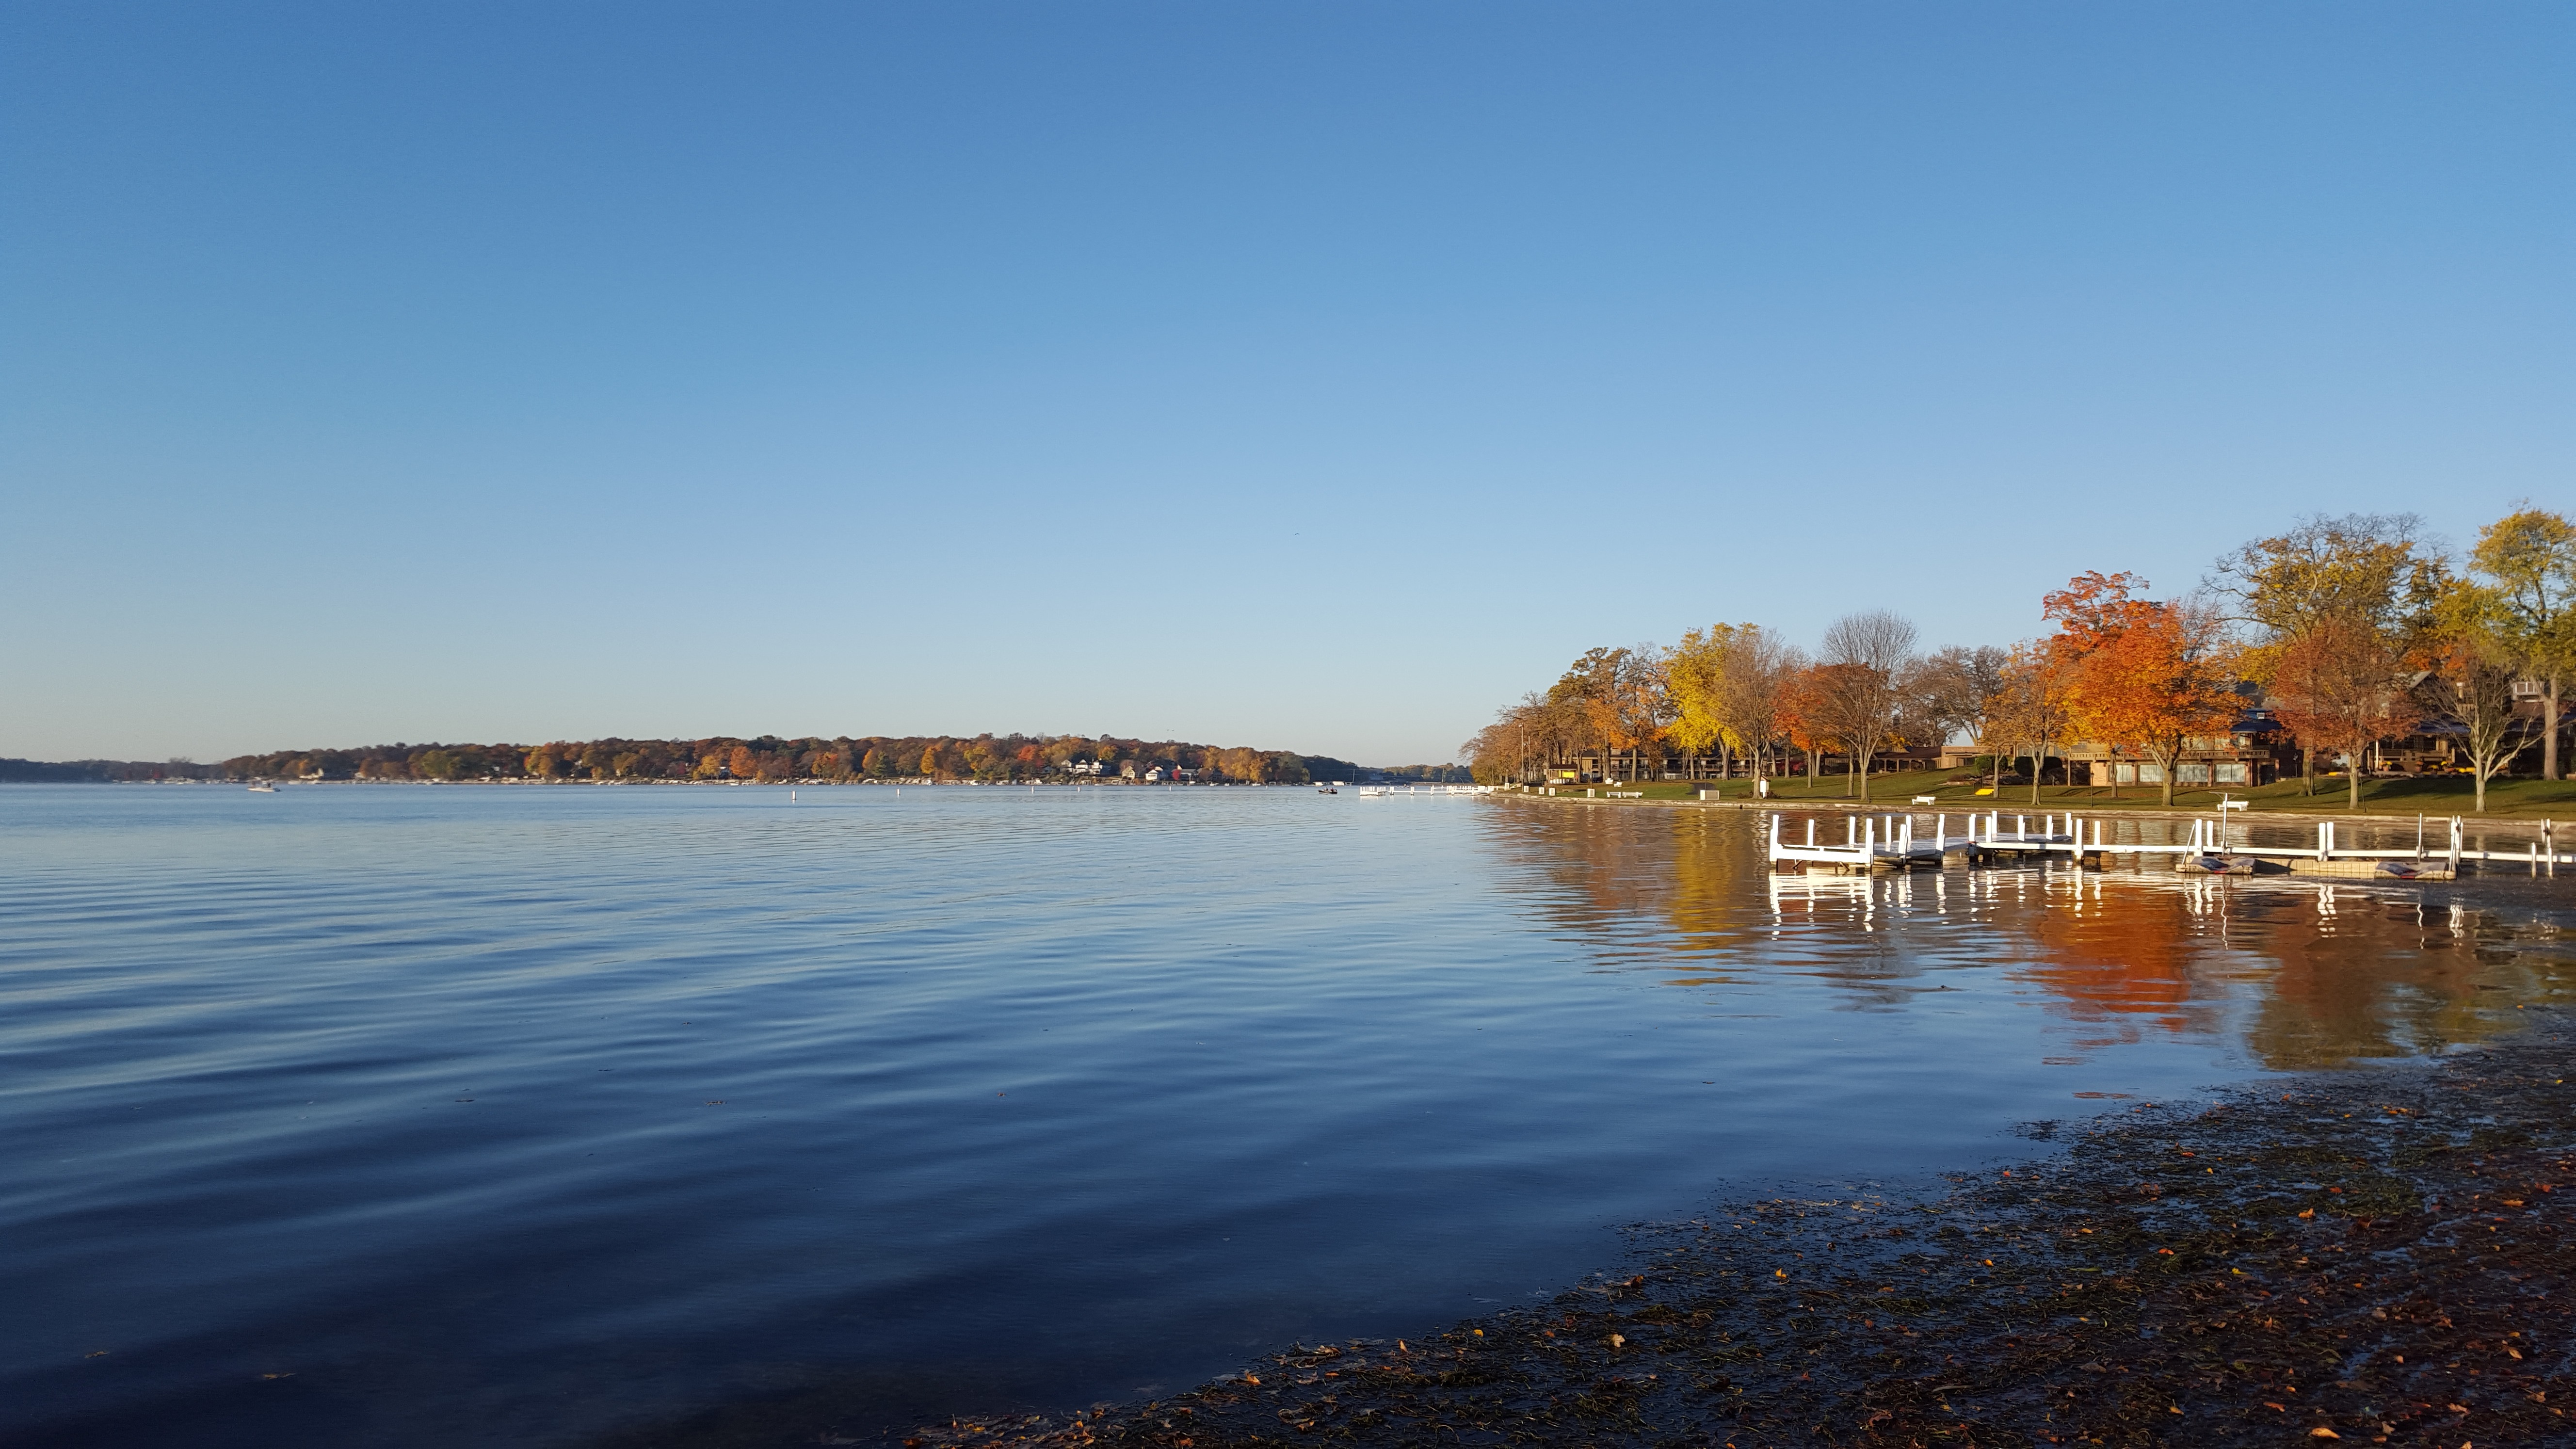
landscape, sea, water, dock, morning, shore, lake, dawn, river, dusk, evening, reflection, autumn, reservoir, season, waterway, body of water, blue sky, trees, wisconsin